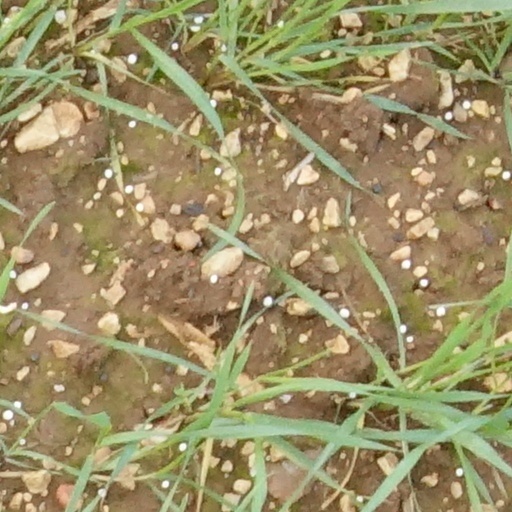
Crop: wheat